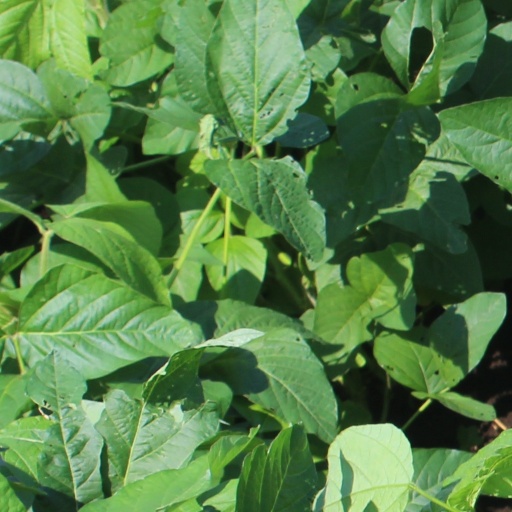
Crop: soybean